Warrior (Kesha album)

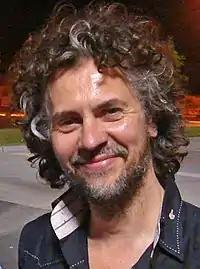
Wayne Coyne of American rock band the Flaming Lips contributed to the album after learning Kesha was a fan of his work and after she worked on his band's album "Flaming Lips and Heady Fwends" (2012).

Wayne Coyne from the Flaming Lips first expressed interest in working with Kesha in January 2012. Coyne said he knew she was a fan of his work and felt that a collaboration between the two would be a "perfect match". The duo reportedly collaborated at the Lips' studio in January 2012. A track called "2012" was created during a February recording session in Nashville and was released on the Lips' album, "The Flaming Lips and Heady Fwends". In March 2012, Coyne told "Rolling Stone" that he was in the development stages of talking to Kesha about working with her on her new material. Along with "2012", Wayne and Kesha's first collaboration created three other songs, all of which belonged to Kesha. Coyne was later asked if he still intended to contribute to her album he responded, stating: "I'm trying to. I think we're getting together right before Easter. We've already done three songs-- they're hers". According to Twitter messages by Coyne, recording between the duo continued in April 2012 and a track that discussed "futuristic sex toys" was created. Coyne and Kesha revealed via Twitter that a song titled "You Control My Heart" was created. Coyne announced that he was in the process of mixing the song. "Past Lives", a track described by Coyne as a "stellar track" was confirmed to be another collaboration between the pair. Altogether, Coyne and Kesha's collaboration yielded between six and seven tracks.